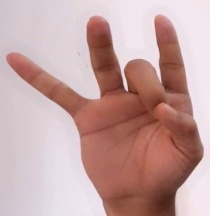
ASL sign: 8